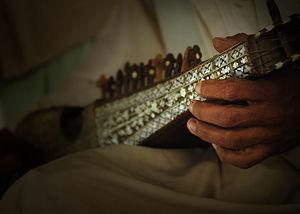
Le terme rabâb ou rubāb, roubab, robâb, rebâb, rbab, rubob et rawap désigne deux grandes familles d'instruments à cordes originaires de Perse et dont la table d'harmonie est une peau. Le terme est attesté dès le Xᵉ siècle chez le musicologue Farabi.